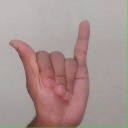
अक्षर: य